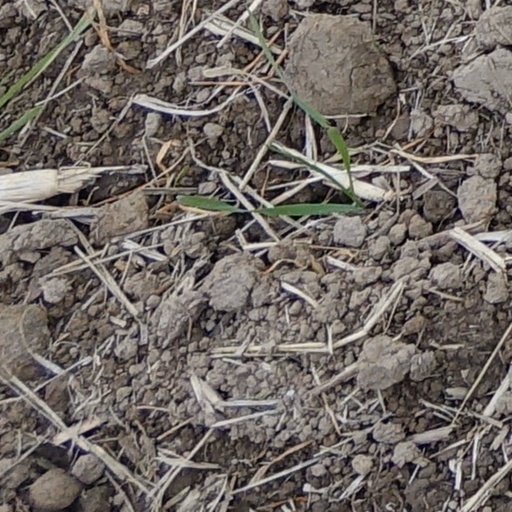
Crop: wheat